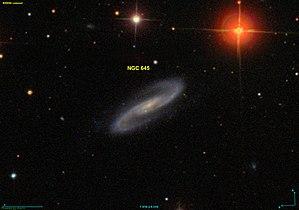
Image créée à l'aide du logiciel Aladin Sky Atlas du Centre de Données astronomiques de Strasbourg et des données de SDSS (Sloan Digital Sky Survey).
NGC 645 est une galaxie spirale barrée située dans la constellation des Poissons à environ 148 millions d'années-lumière de la Voie lactée. Elle a été découverte par l'astronome allemand Albert Marth en 1864.